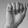
ASL letter: A